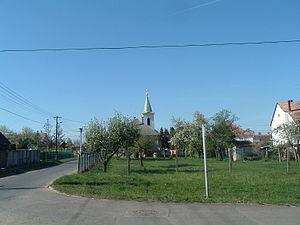
Sé est un village et une commune du comitat de Vas en Hongrie.